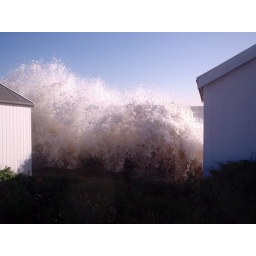
Tidal surge in Felixstowe 2007. I gor ruddy soaked this day. Such rough seas but a perfectly blue sky